List of irredentist claims or disputes

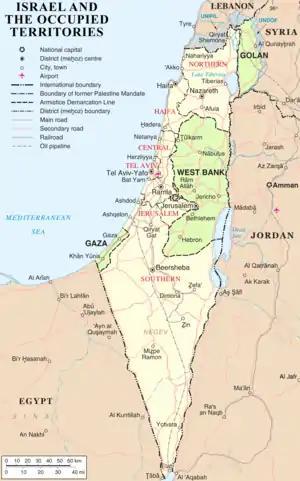
Israel and Israeli-occupied territories

In November 1947, the United Nations Partition Plan for Palestine was adopted with 72% in-favour votes, aiming to split the territory of the region into a Jewish state and an Arab state. However, this plan was never implemented—the Israeli Declaration of Independence had been rejected by the Arab League and ultimately led to the 1948 Palestine war. This war led to the emergence of three zones of control: Israel, an independent Jewish state; the West Bank, annexed by Jordan; and the Gaza Strip, occupied by Egypt. Israel's founding ideology, the Zionist movement, had claimed the territory as the Jewish homeland; these claims are based on the Jews' ancestral habitation and periodic sovereignty in the land as well as the cultural/religious significance of that region as expressed in the Hebrew Bible. The latter is particularly relevant to the Israeli claim to Jerusalem—Israel controlled only half of the city (West Jerusalem) after its independence, with the other half (East Jerusalem) coming under Jordanian control.